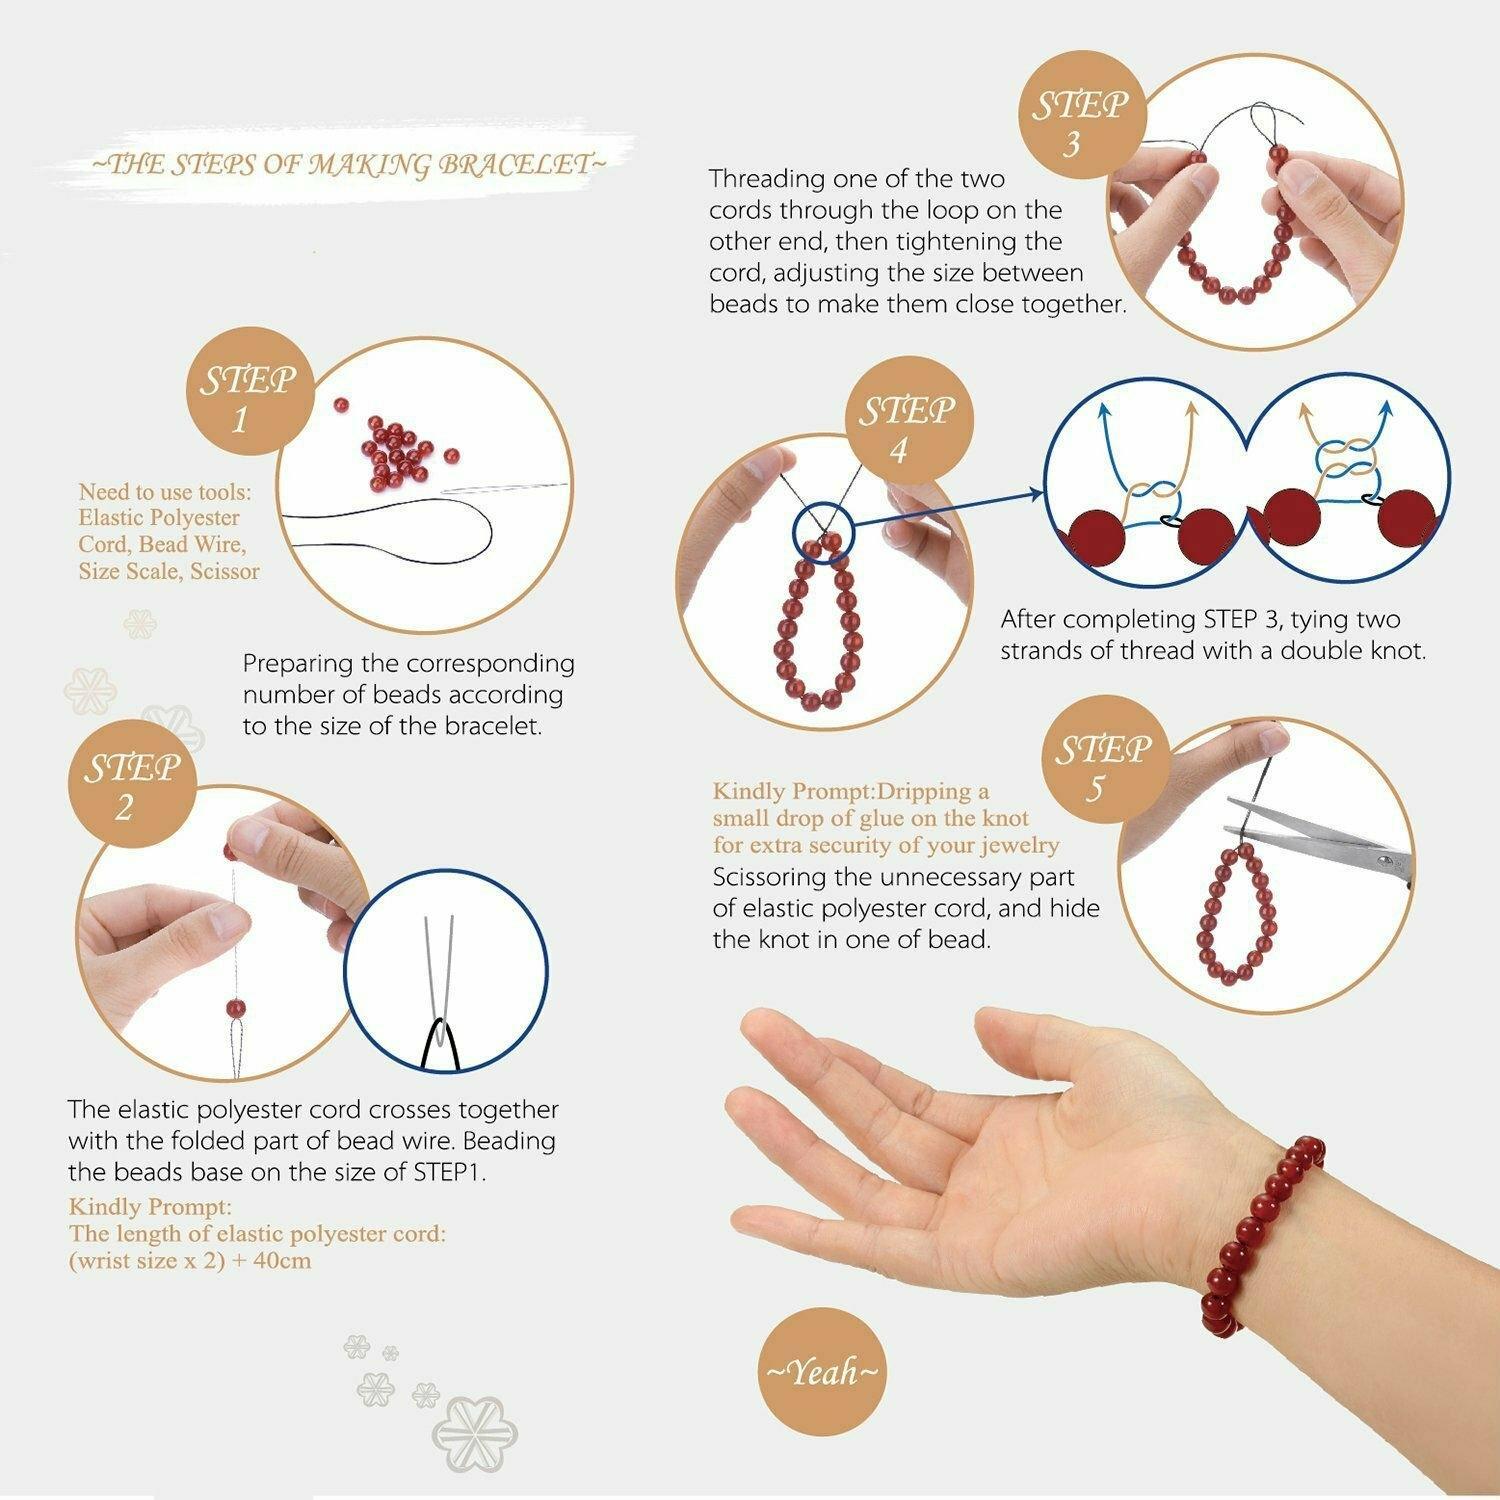
 DIYSM Jewelary making Gemstone Round Beads | (8MM, Aquamarine)
Type: Bracelets & Bangles
Brand: DIYSM
Price: Rs. 495
 DIYSM Jewelary making Gemstone Round Beads | (8MM, African Turquoise)